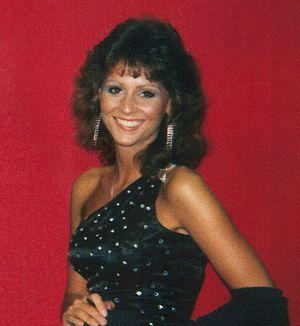
Elizabeth Ann Hulette, dite Miss Elizabeth, née le de catch professionnelle américaine.